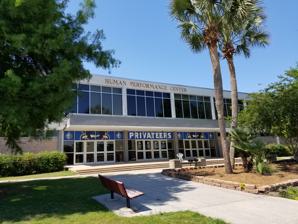
Building: Human Performance Center
Country: United States of America
Year built: 1969
Human Performance Center Full name Human Performance Center Former names Health & Physical Education Center Location New Orleans, Louisiana Coordinates 30°01′39″N 90°04′02″W / 30.0275°N 90.0671°W / 30.0275; -90.0671 Owner University of New Orleans Operator University of New Orleans Capacity 1,760 Surface Multi-surface Opened 1969 ( 1969 ) Tenants New Orleans Privateers men's basketball (1969–1983; 2006–2008) New Orleans Privateers women's basketball (1975–1983; 2006–2008) New Orleans Privateers volleyball (1975–2009; 2011–present) Website Human Performance Center The Human Performance Center is a 1,760-seat multi-purpose arena on the campus of the University of New Orleans in New Orleans, Louisiana . It is the home venue for the New Orleans Privateers volleyball team. The arena became the permanent home of the volleyball team in 2012 following years of alternating between the Performance Center and Lakefront Arena . Since 2008, the Human Performance Center has been the home venue of the Big Easy Rollergirls , New Orleans' WFTDA flat track roller derby league. History The venue, known to fans as the "Chamber of Horrors", was home to the New Orleans Privateers men's basketball team from its inception in 1969–70 until the opening of Lakefront Arena in 1983. During that period, the venue was officially known as the Health & Physical Education Center. The arena was used as the temporary home of the UNO men's and women's basketball teams from the 2005–2006 season until 2008 while Lakefront Arena was being repaired following Hurricane Katrina . The facility hosted LHSAA state wrestling tournaments in 1975 and 1995. References